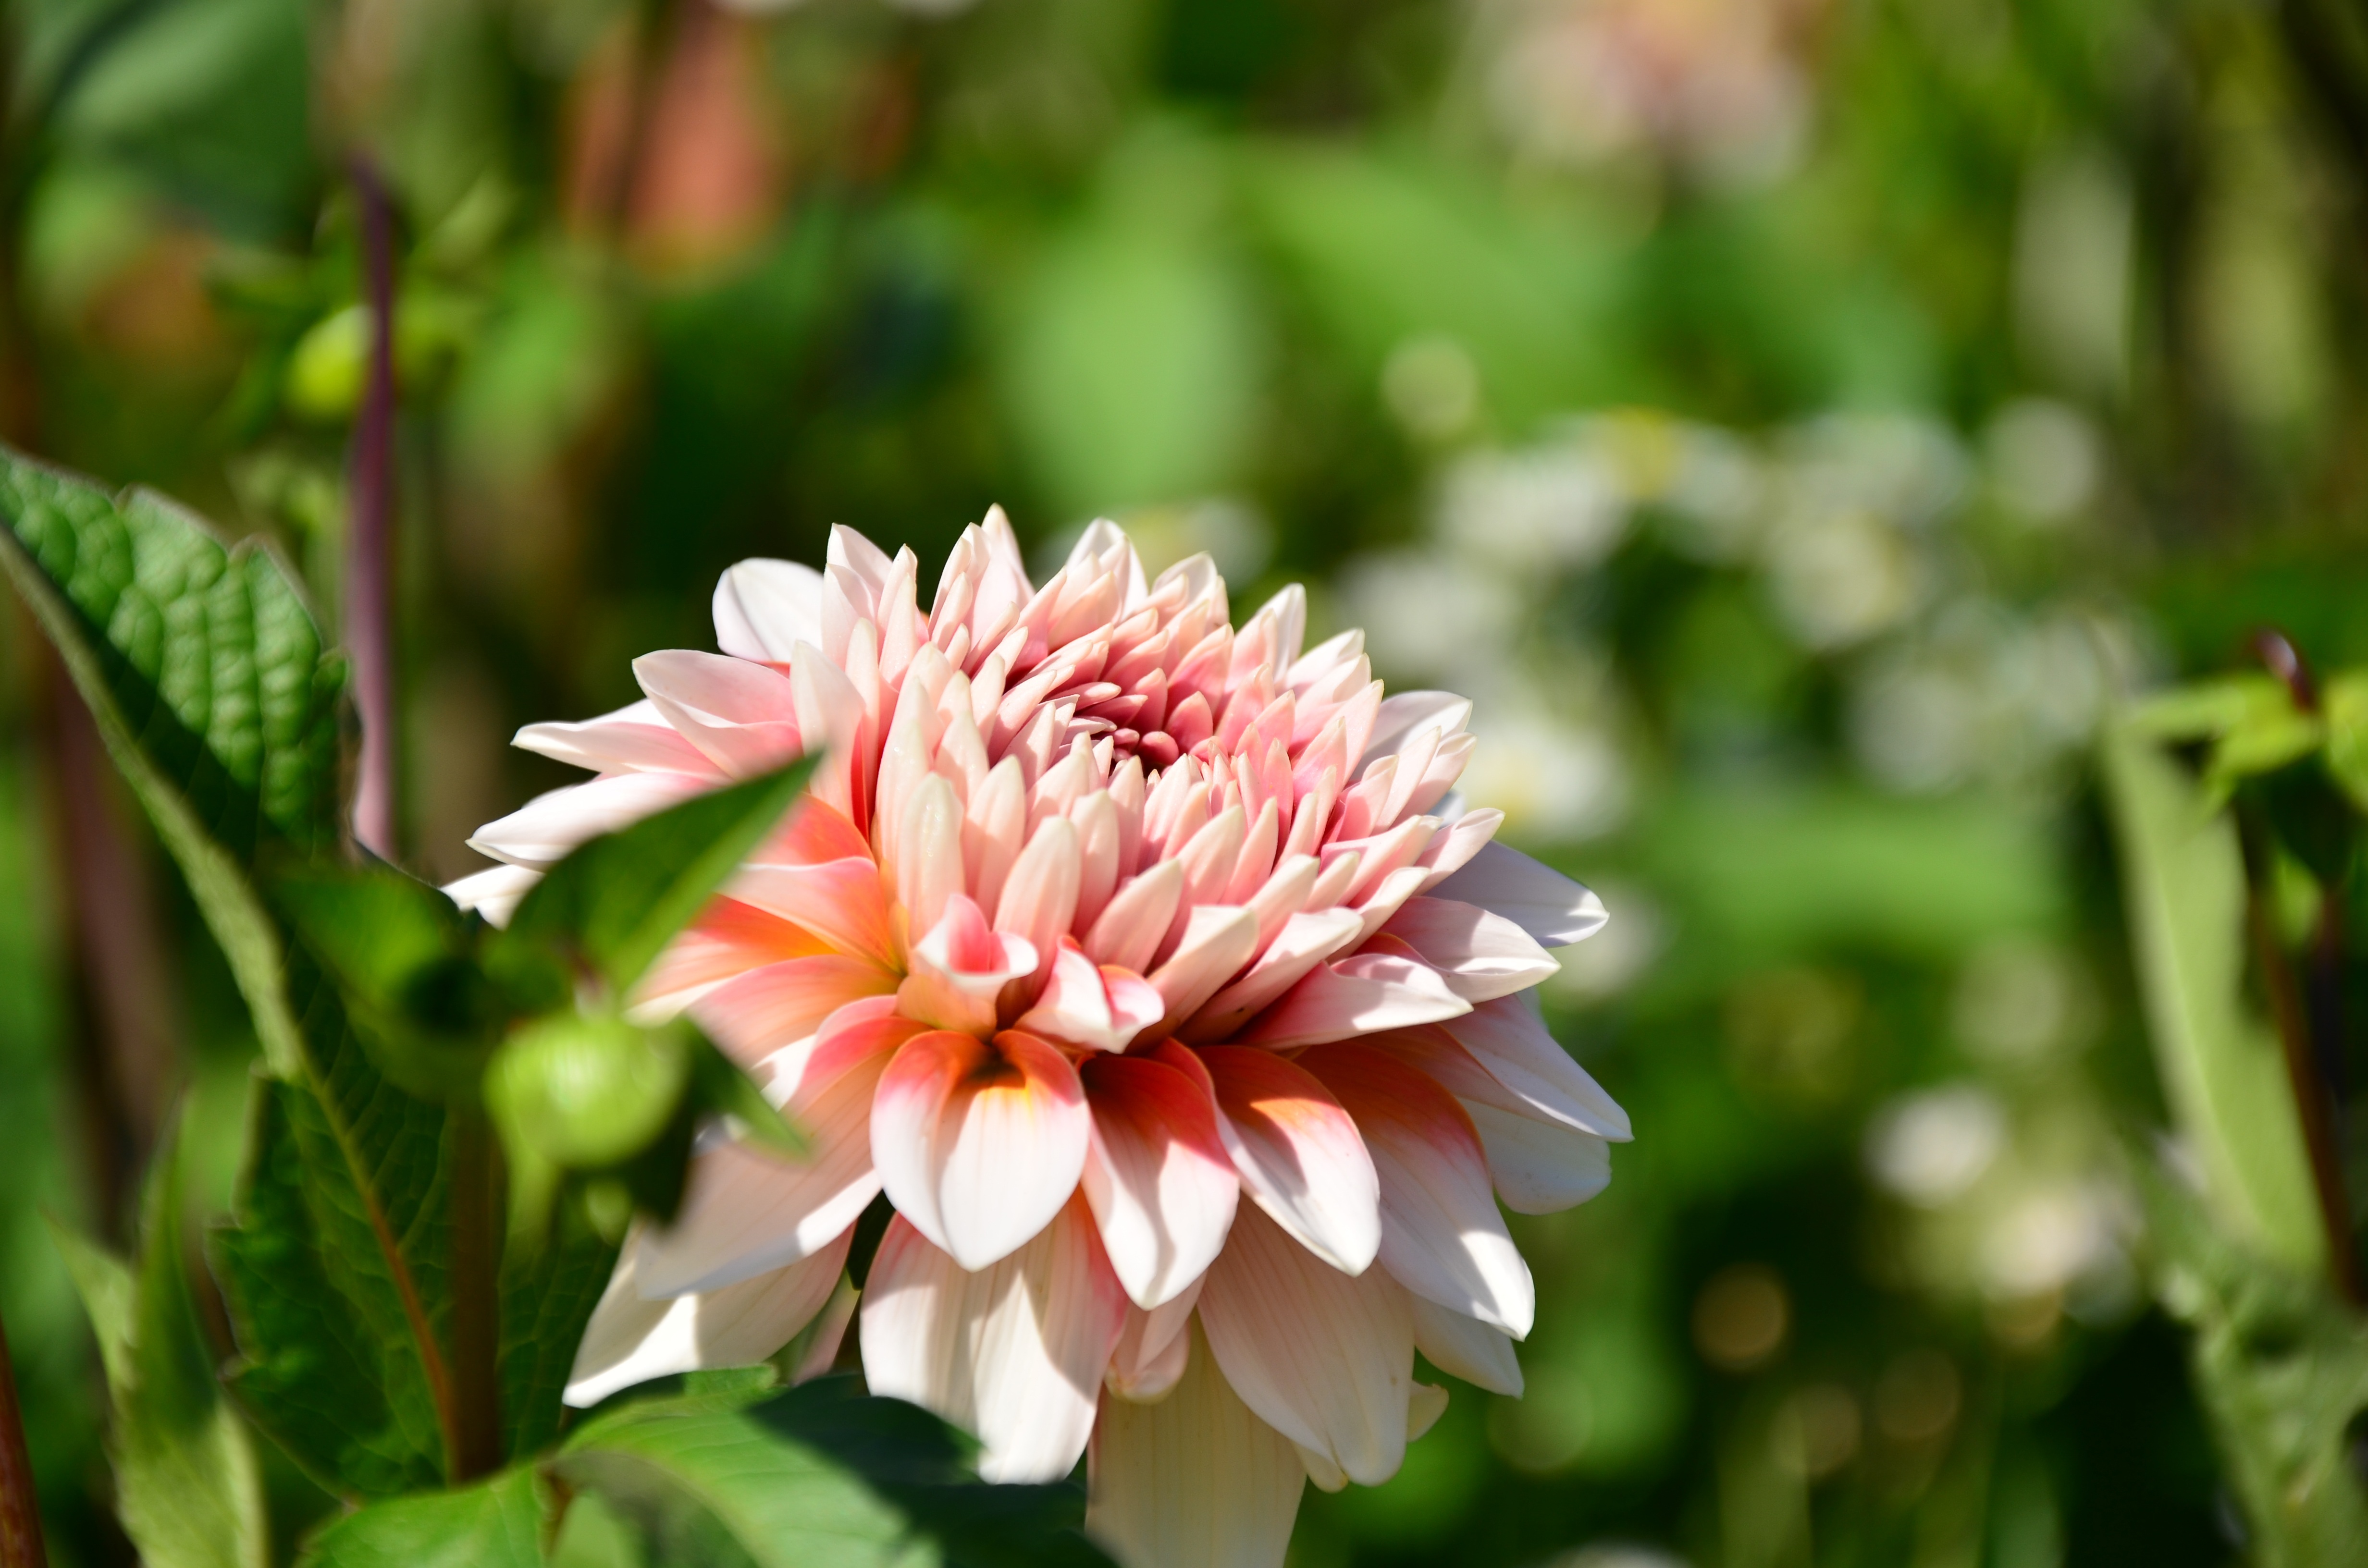
nature, blossom, plant, flower, petal, spring, botany, pink, flora, wildflower, close up, dahlia, macro photography, flowering plant, daisy family, land plant